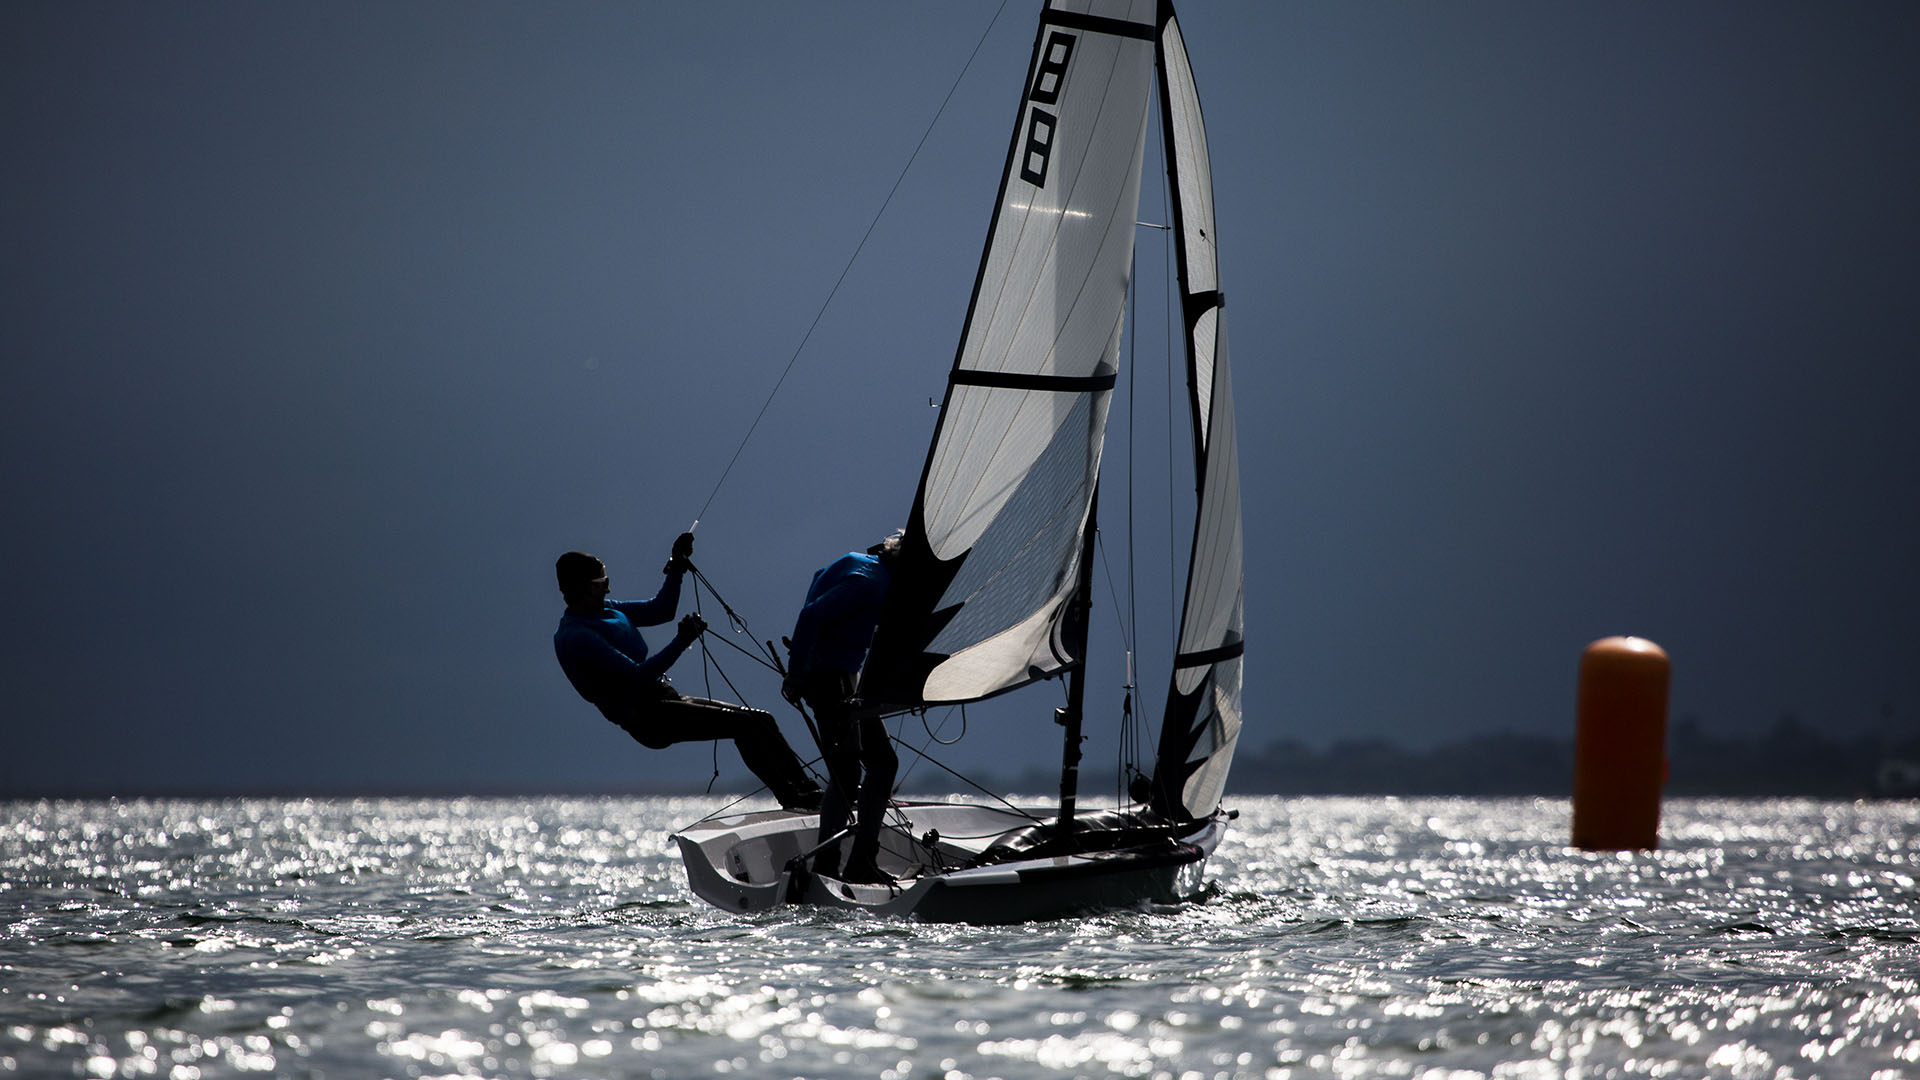
Vehicle type: Ships